Yingying's Biography

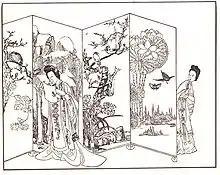
Scene from "Romance of the Western Chamber", an opera inspired by the story of "Yingying"

Yuan Zhen pioneered psychological exploration and possibilities of plot development. His tale mixed narration, poetry and letters from one character to another to demonstrate emotion rather than describe it, making it in one sense an epistolary novel. The work was also innovative because its characters, in the terms suggested by E.M. Forster, are "round" rather than "flat", that is, unlike the characters in the earlier "zhiguai" or "zhiren" tales, are not built around a single idea or quality, but have the power to surprise readers. Recent critic Gu Mingdong suggests that with this tale, Chinese fiction "came of age", and the story provided themes for later plays, stories, and novels.